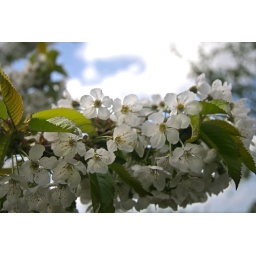
If you know the name of the flower, plant or tree please tell me. Taken in the back yard (garden).